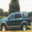
Label: automobile